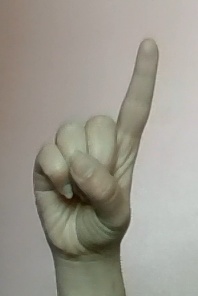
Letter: bb